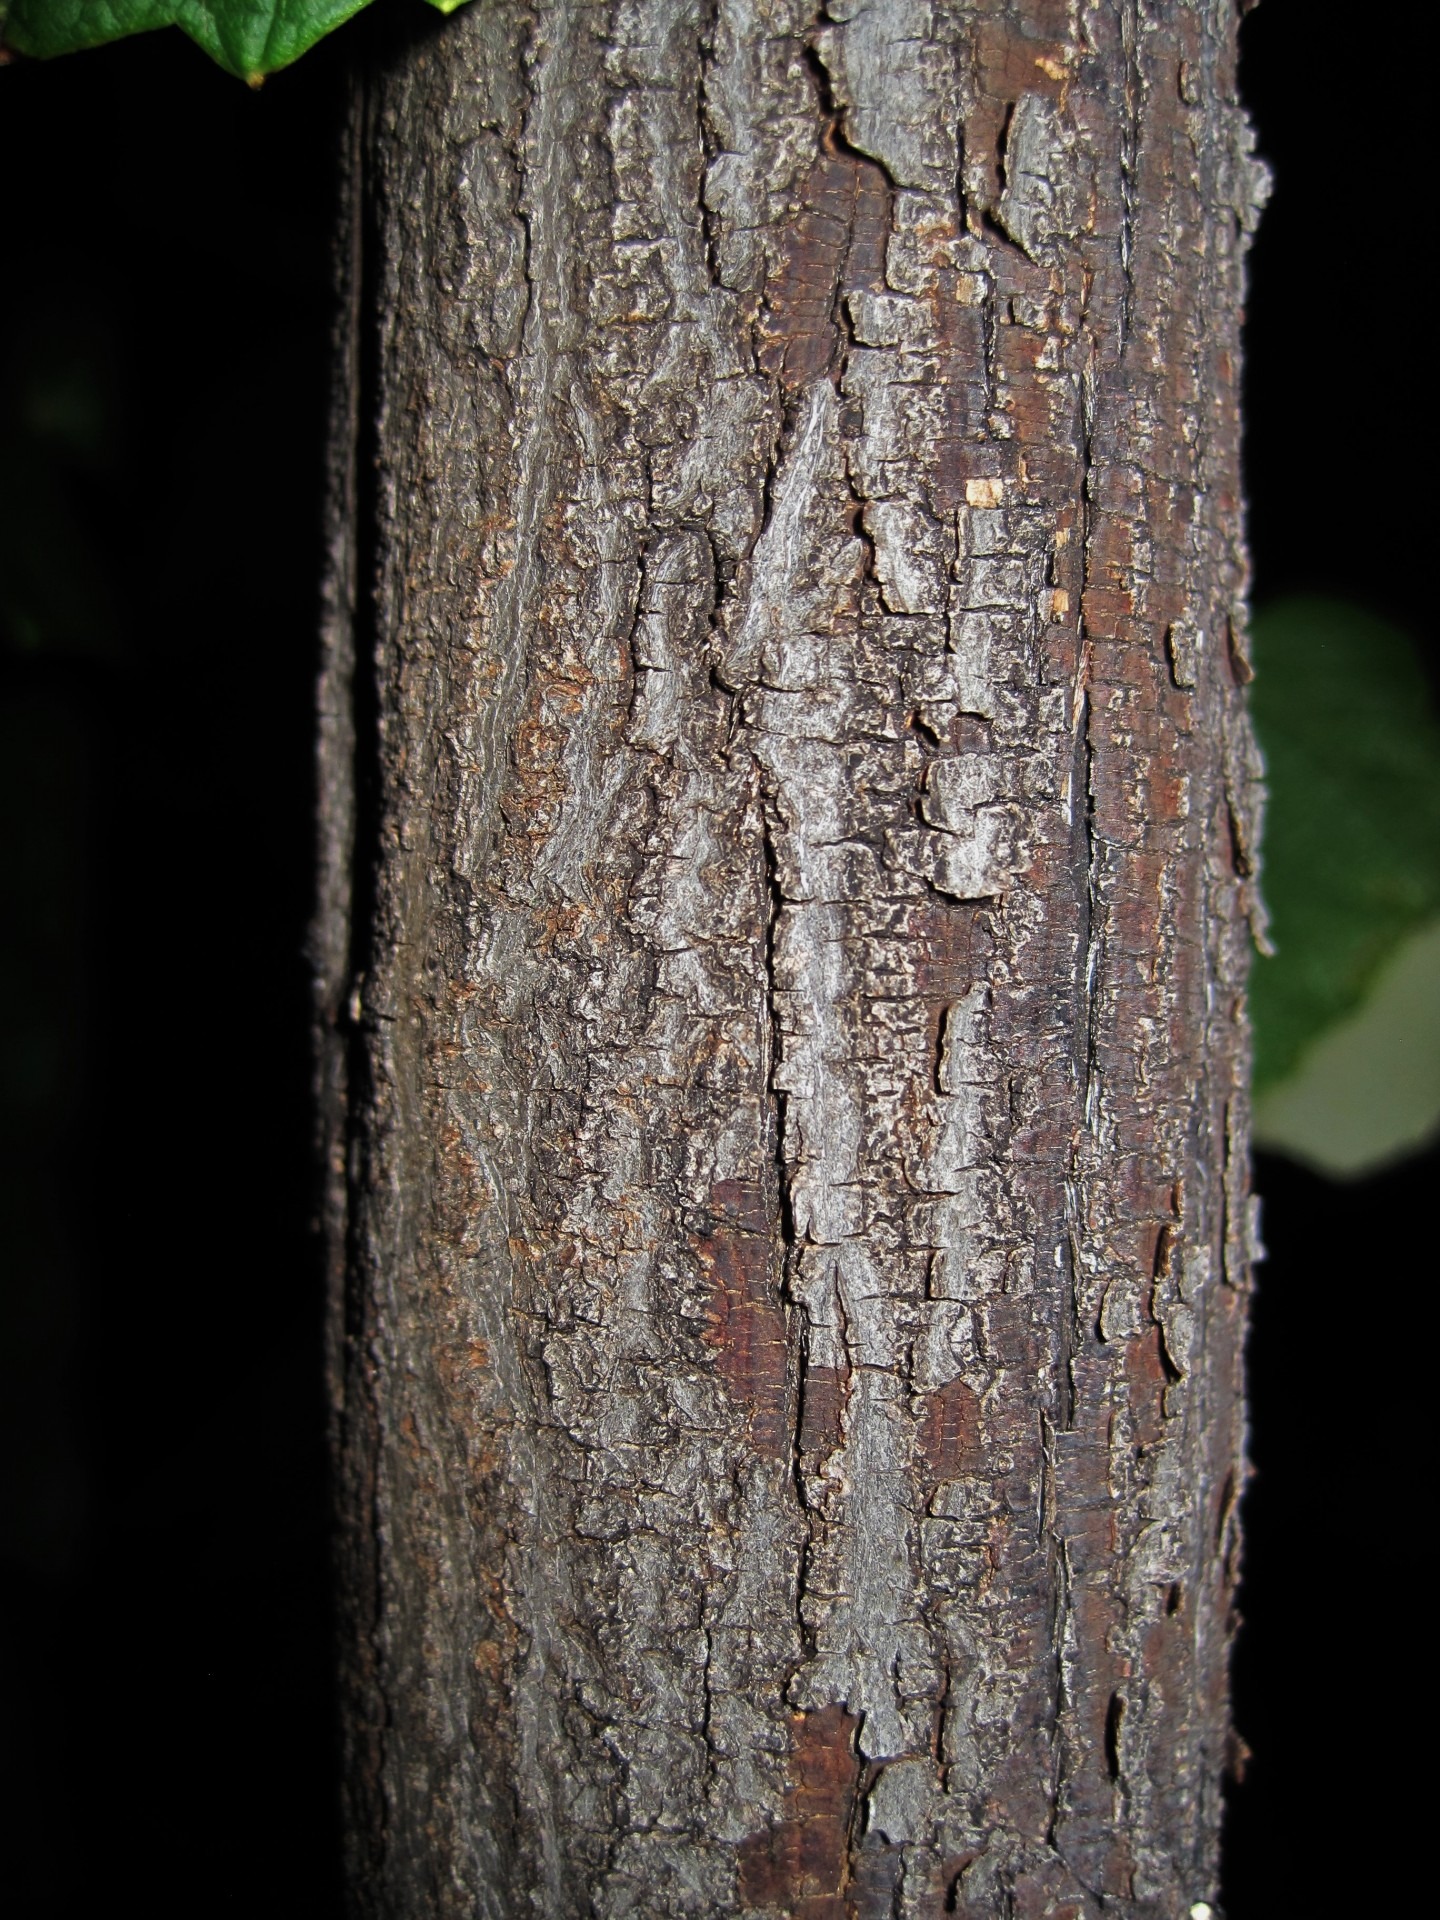
tree, nature, branch, plant, wood, texture, leaf, trunk, bark, environment, insect, natural, fauna, invertebrate, textured, plant stem, woody plant